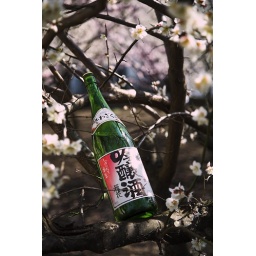
Dewazakura Oka (Cheery blossom) taken in a plum grove next door to my house in Ozaku, Tokyo.